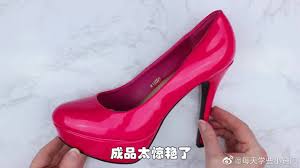
Waste category: shoes